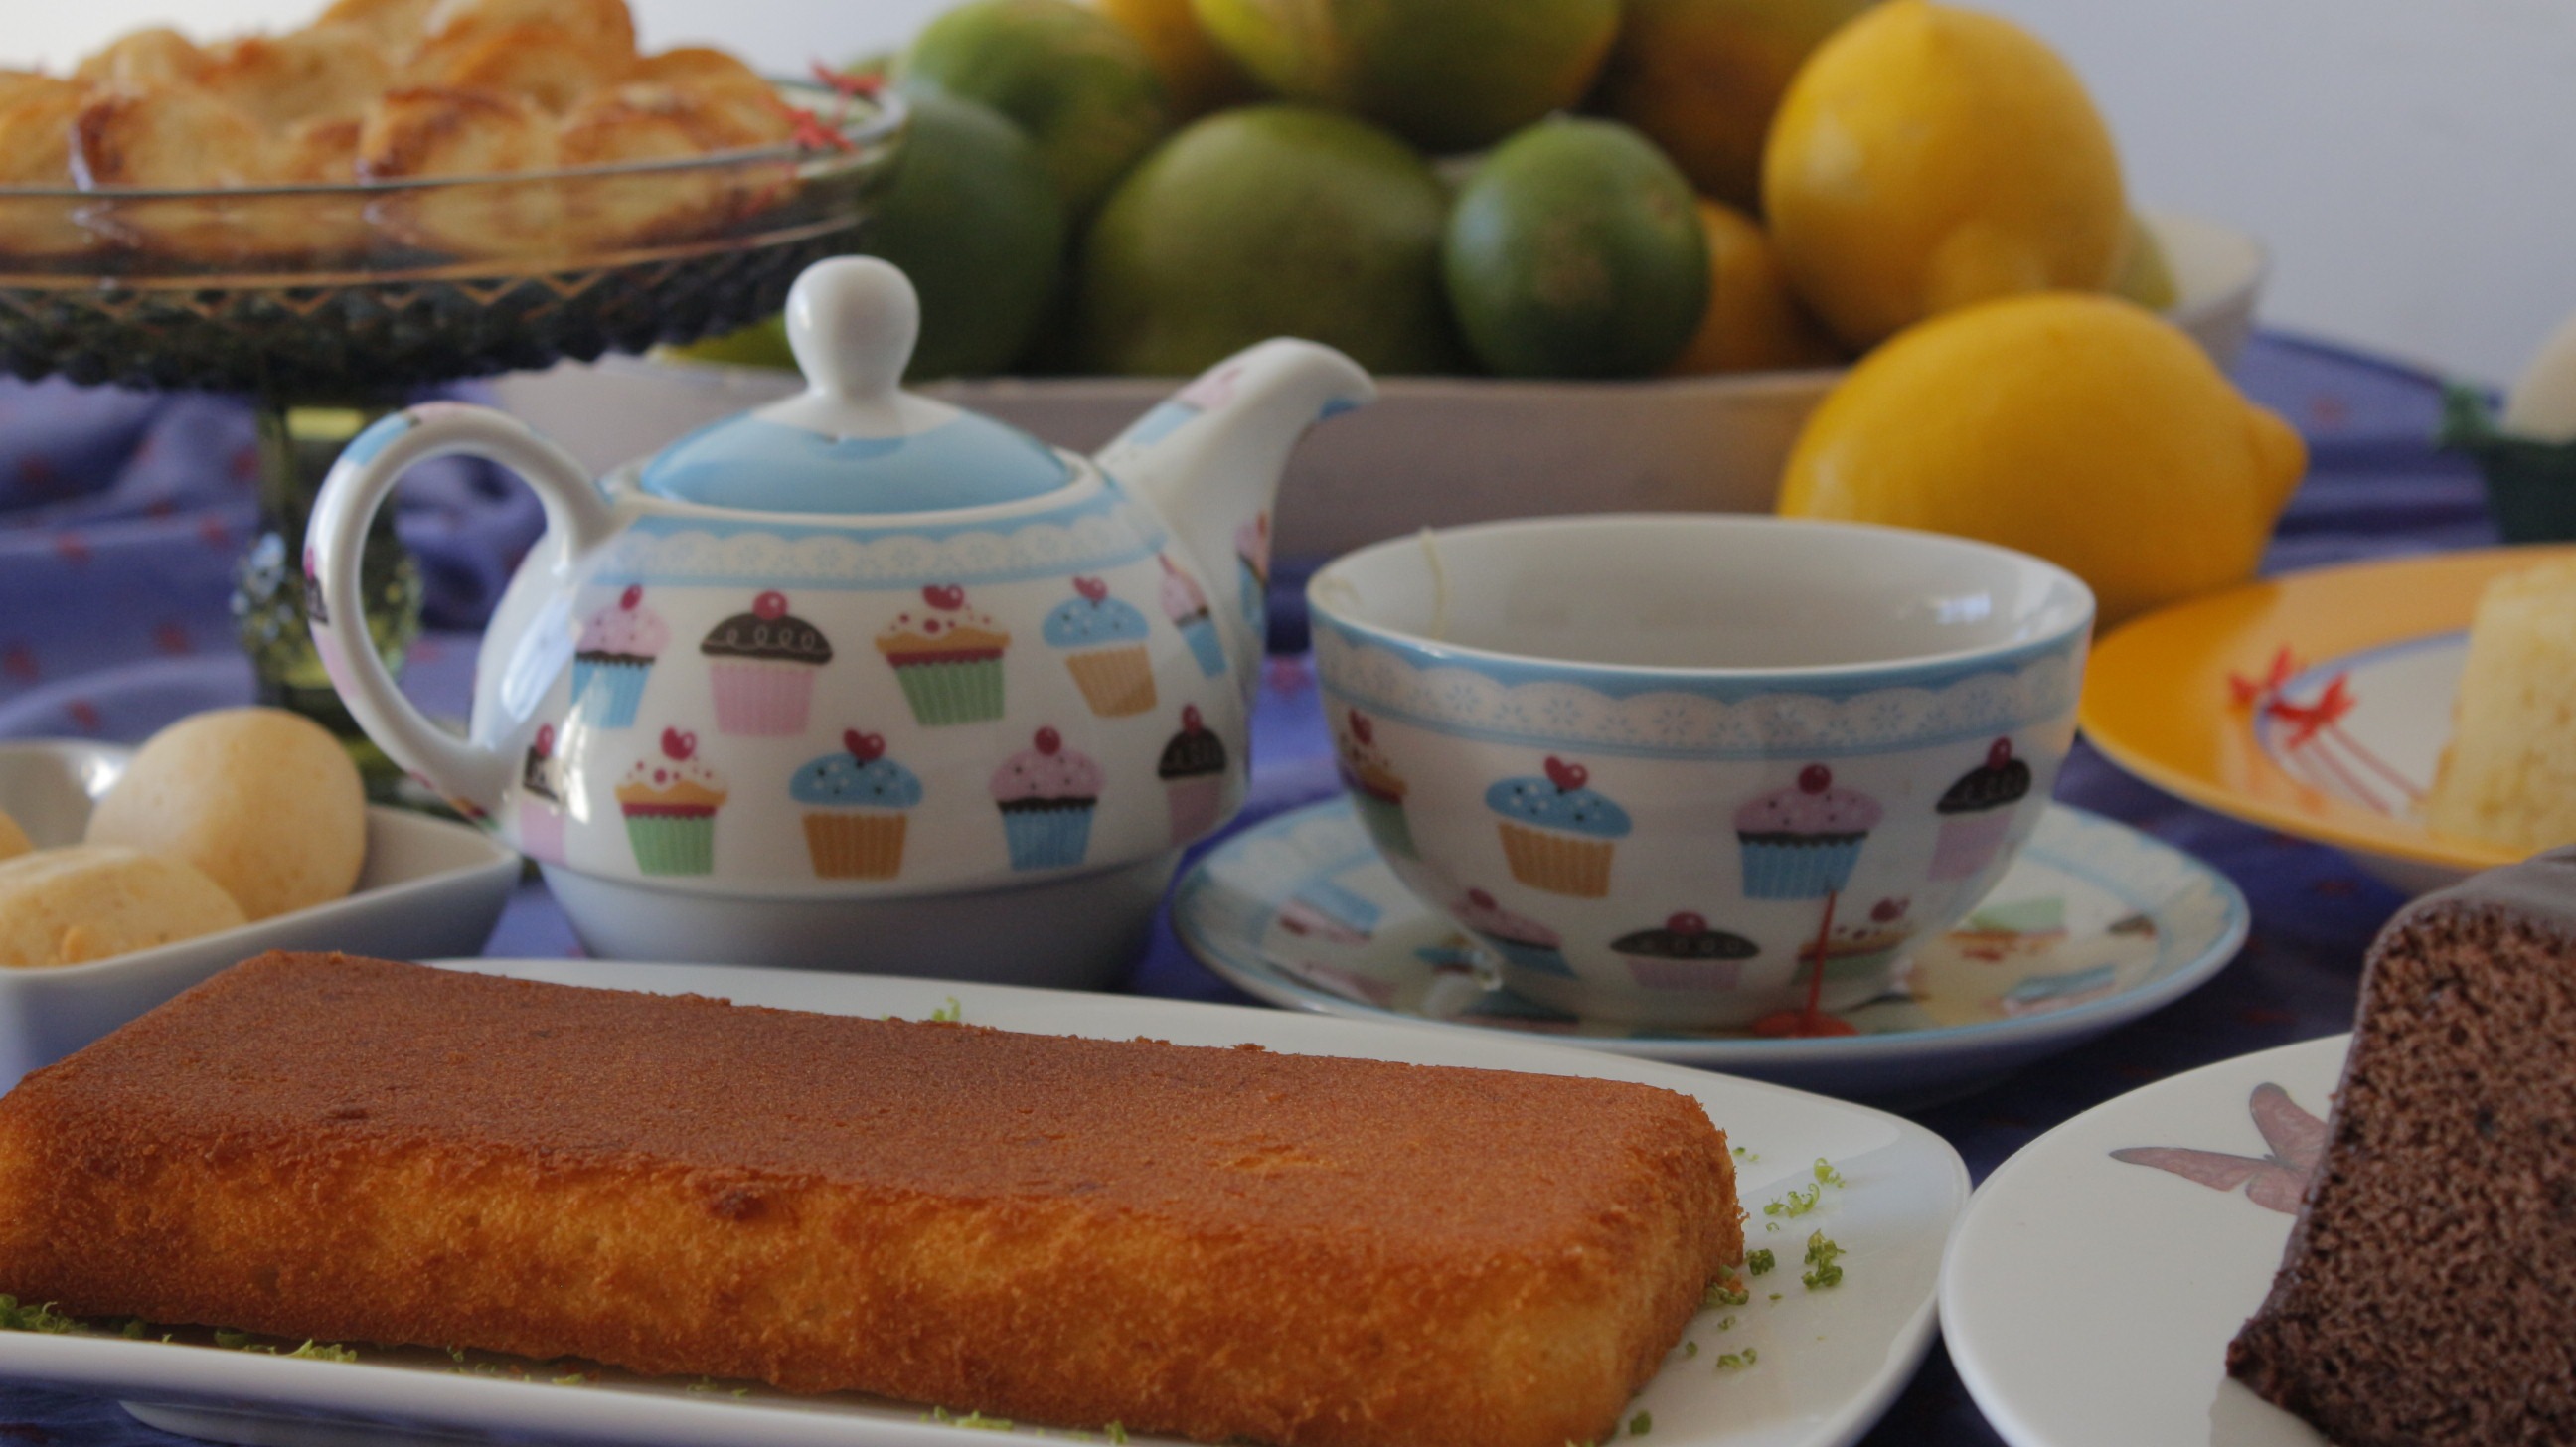
dish, meal, food, produce, fresh, breakfast, baking, dessert, lunch, cuisine, delicious, homemade, baked, sweets, tasty, snacks, meals, fruits, foods, tables, traditional, serving, serve, desserts, brunch, cakes, flavor, tea cups